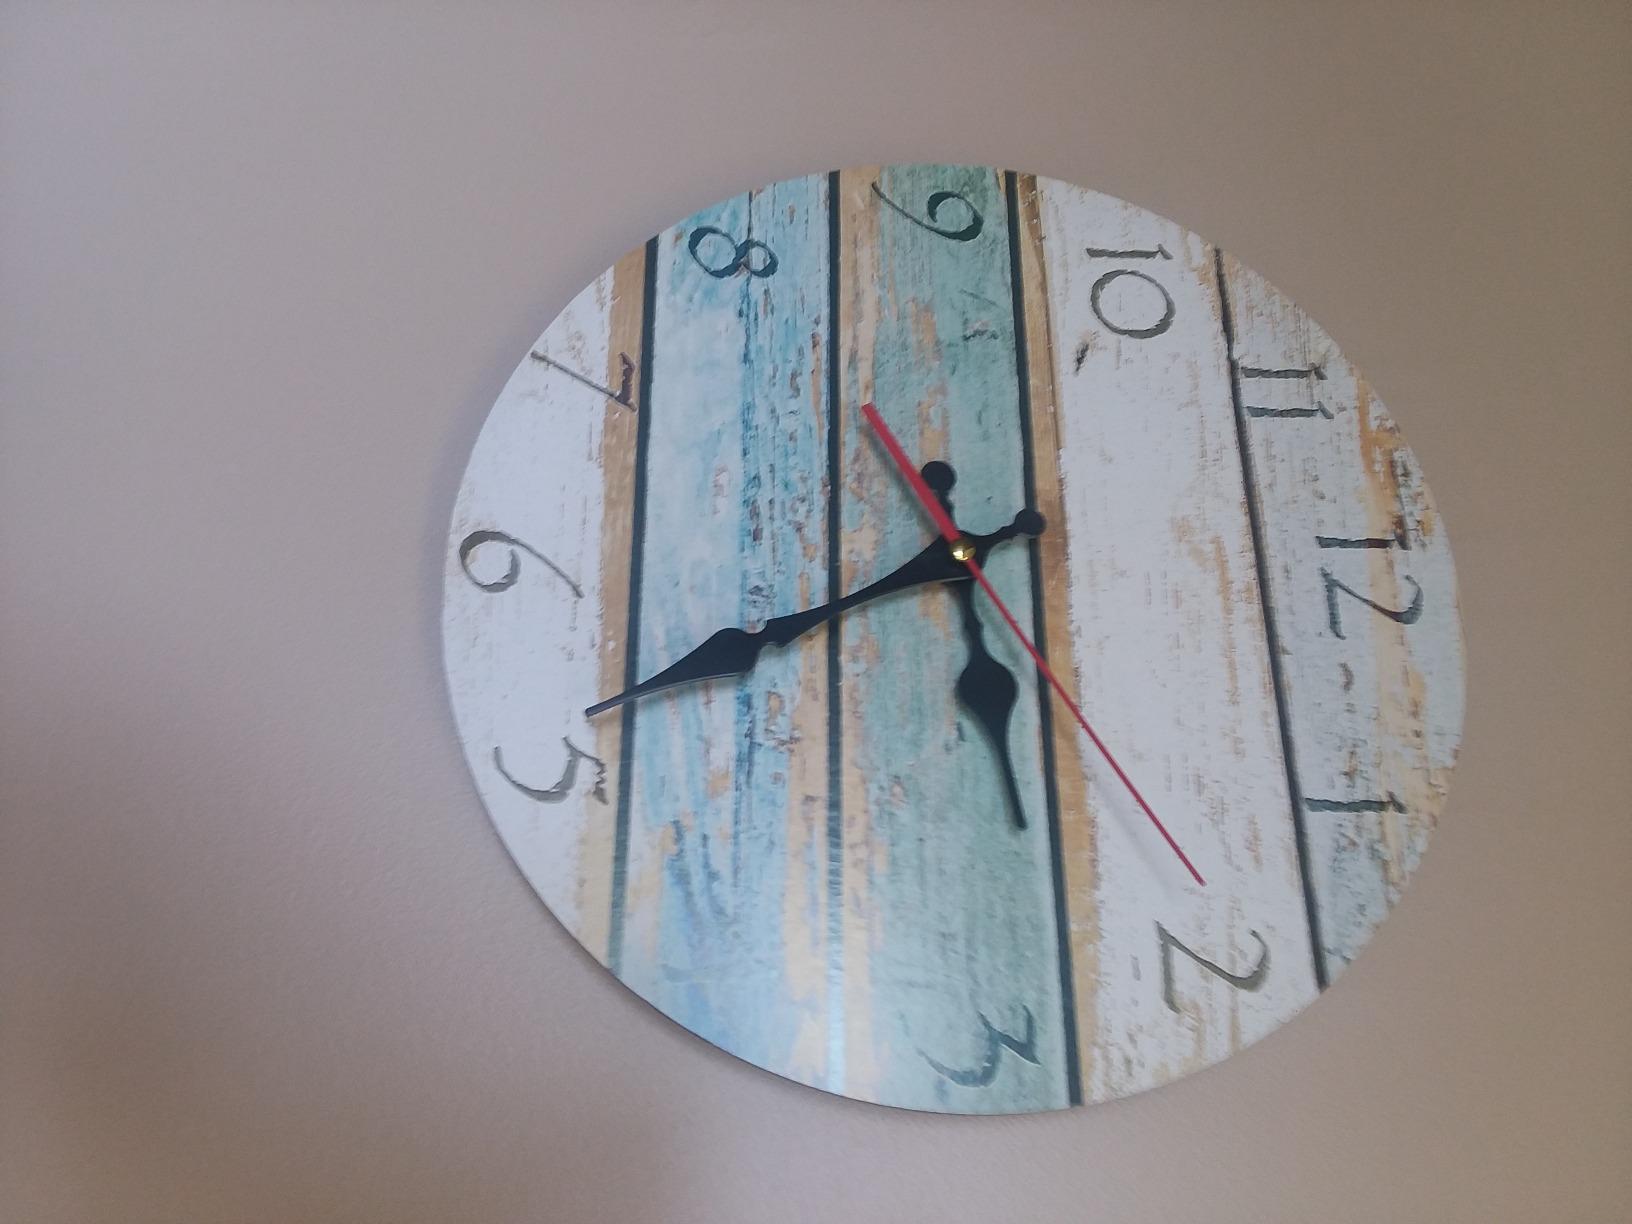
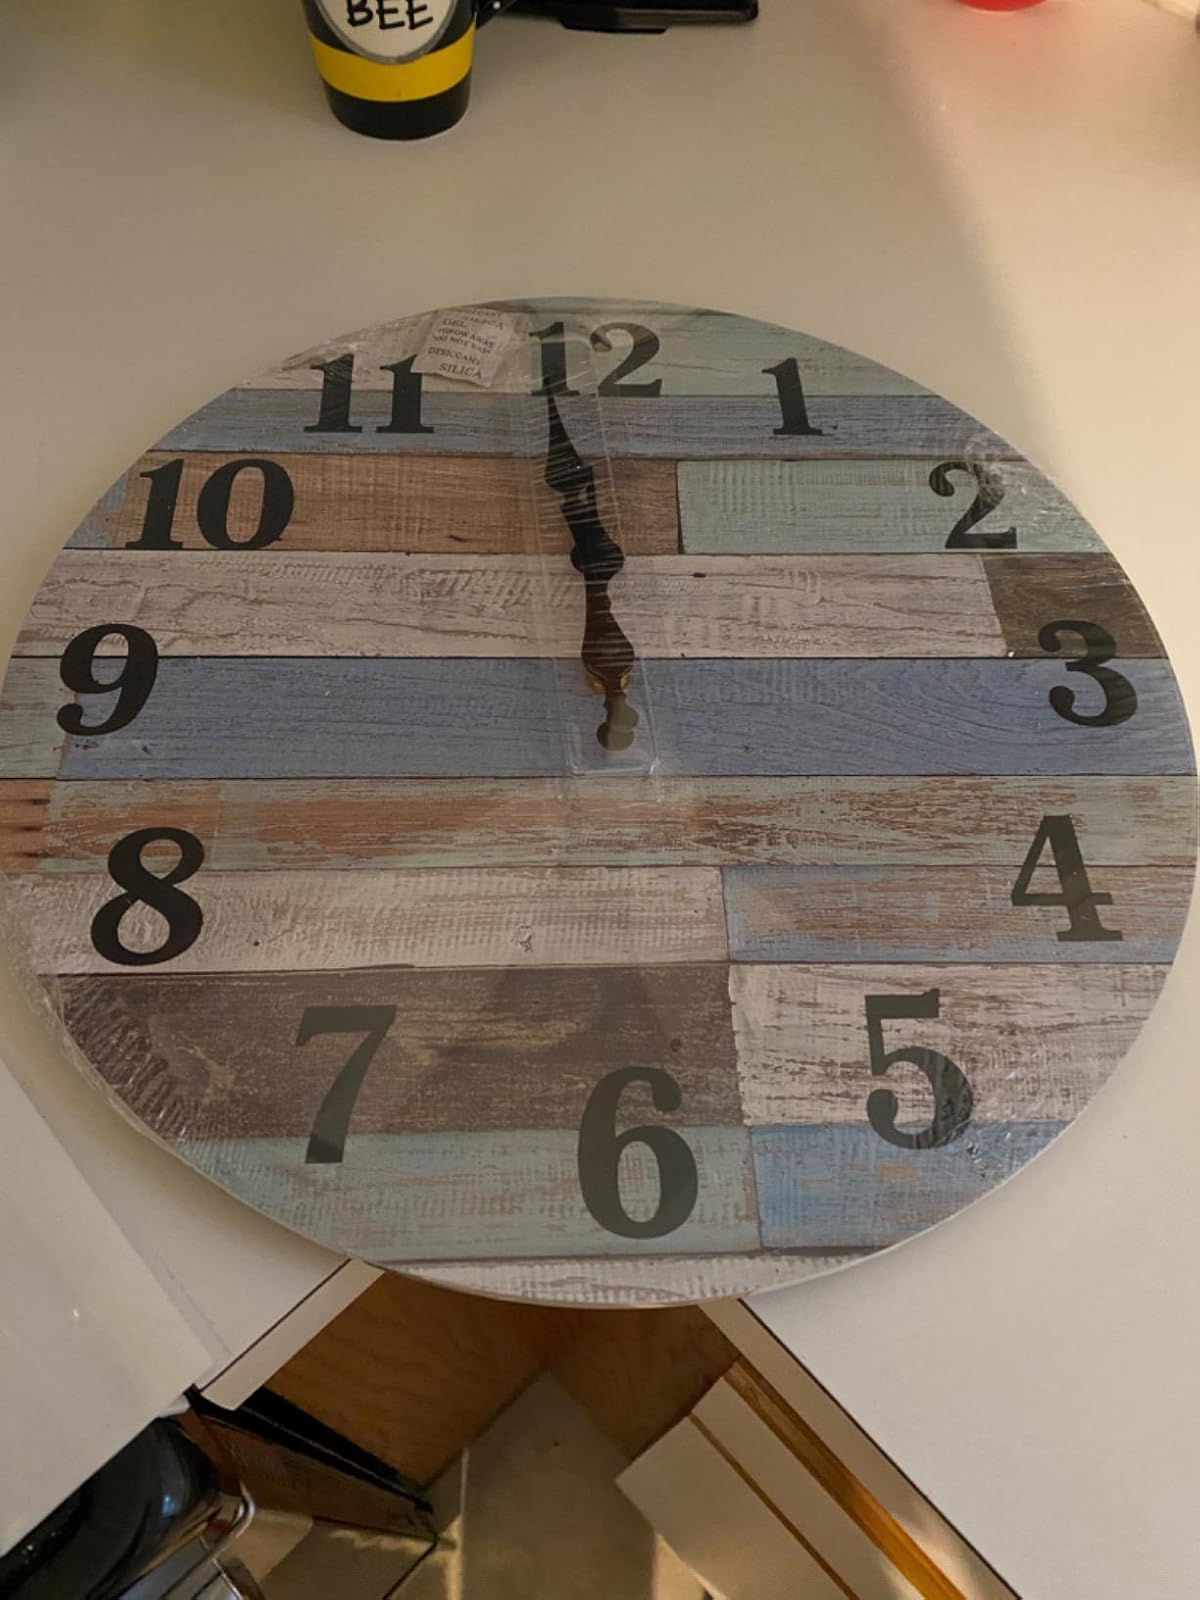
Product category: clock
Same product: no